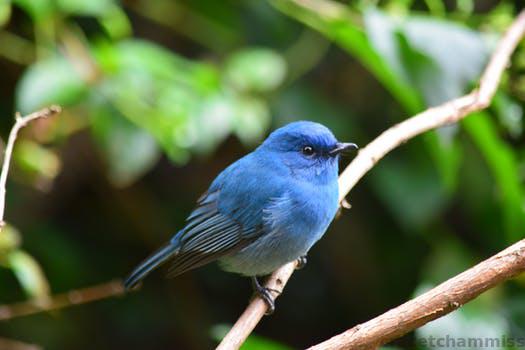
Label: Watermark